War against the Islamic State

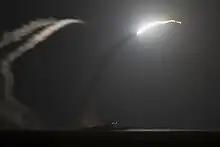
U.S. Navy launching Tomahawk missiles from the Persian Gulf and the Red Sea against ISIL targets in Syria, 23 September 2014

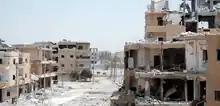
Raqqa suffered extensive damage during the Battle of Raqqa

U.S. President Obama announced on 10 September 2014 that he would begin to extend aerial campaign to Syria with or without congressional approval. Many Senators were opposed to Obama's policy of unilateral intervention, without requesting a congressional mandate. While Obama acknowledged the broad consensus in the US intelligence community that IS were not a "current threat" to United States, he claimed that IS posed a future danger to the US, citing the anti-American rhetoric of IS leadership. Pentagon leadership preferred a greater involvement of US boots to combat IS, but this was rejected by Obama, who instead favoured working with Iraqi Ground forces, Peshmerga and Syrian opposition militias.